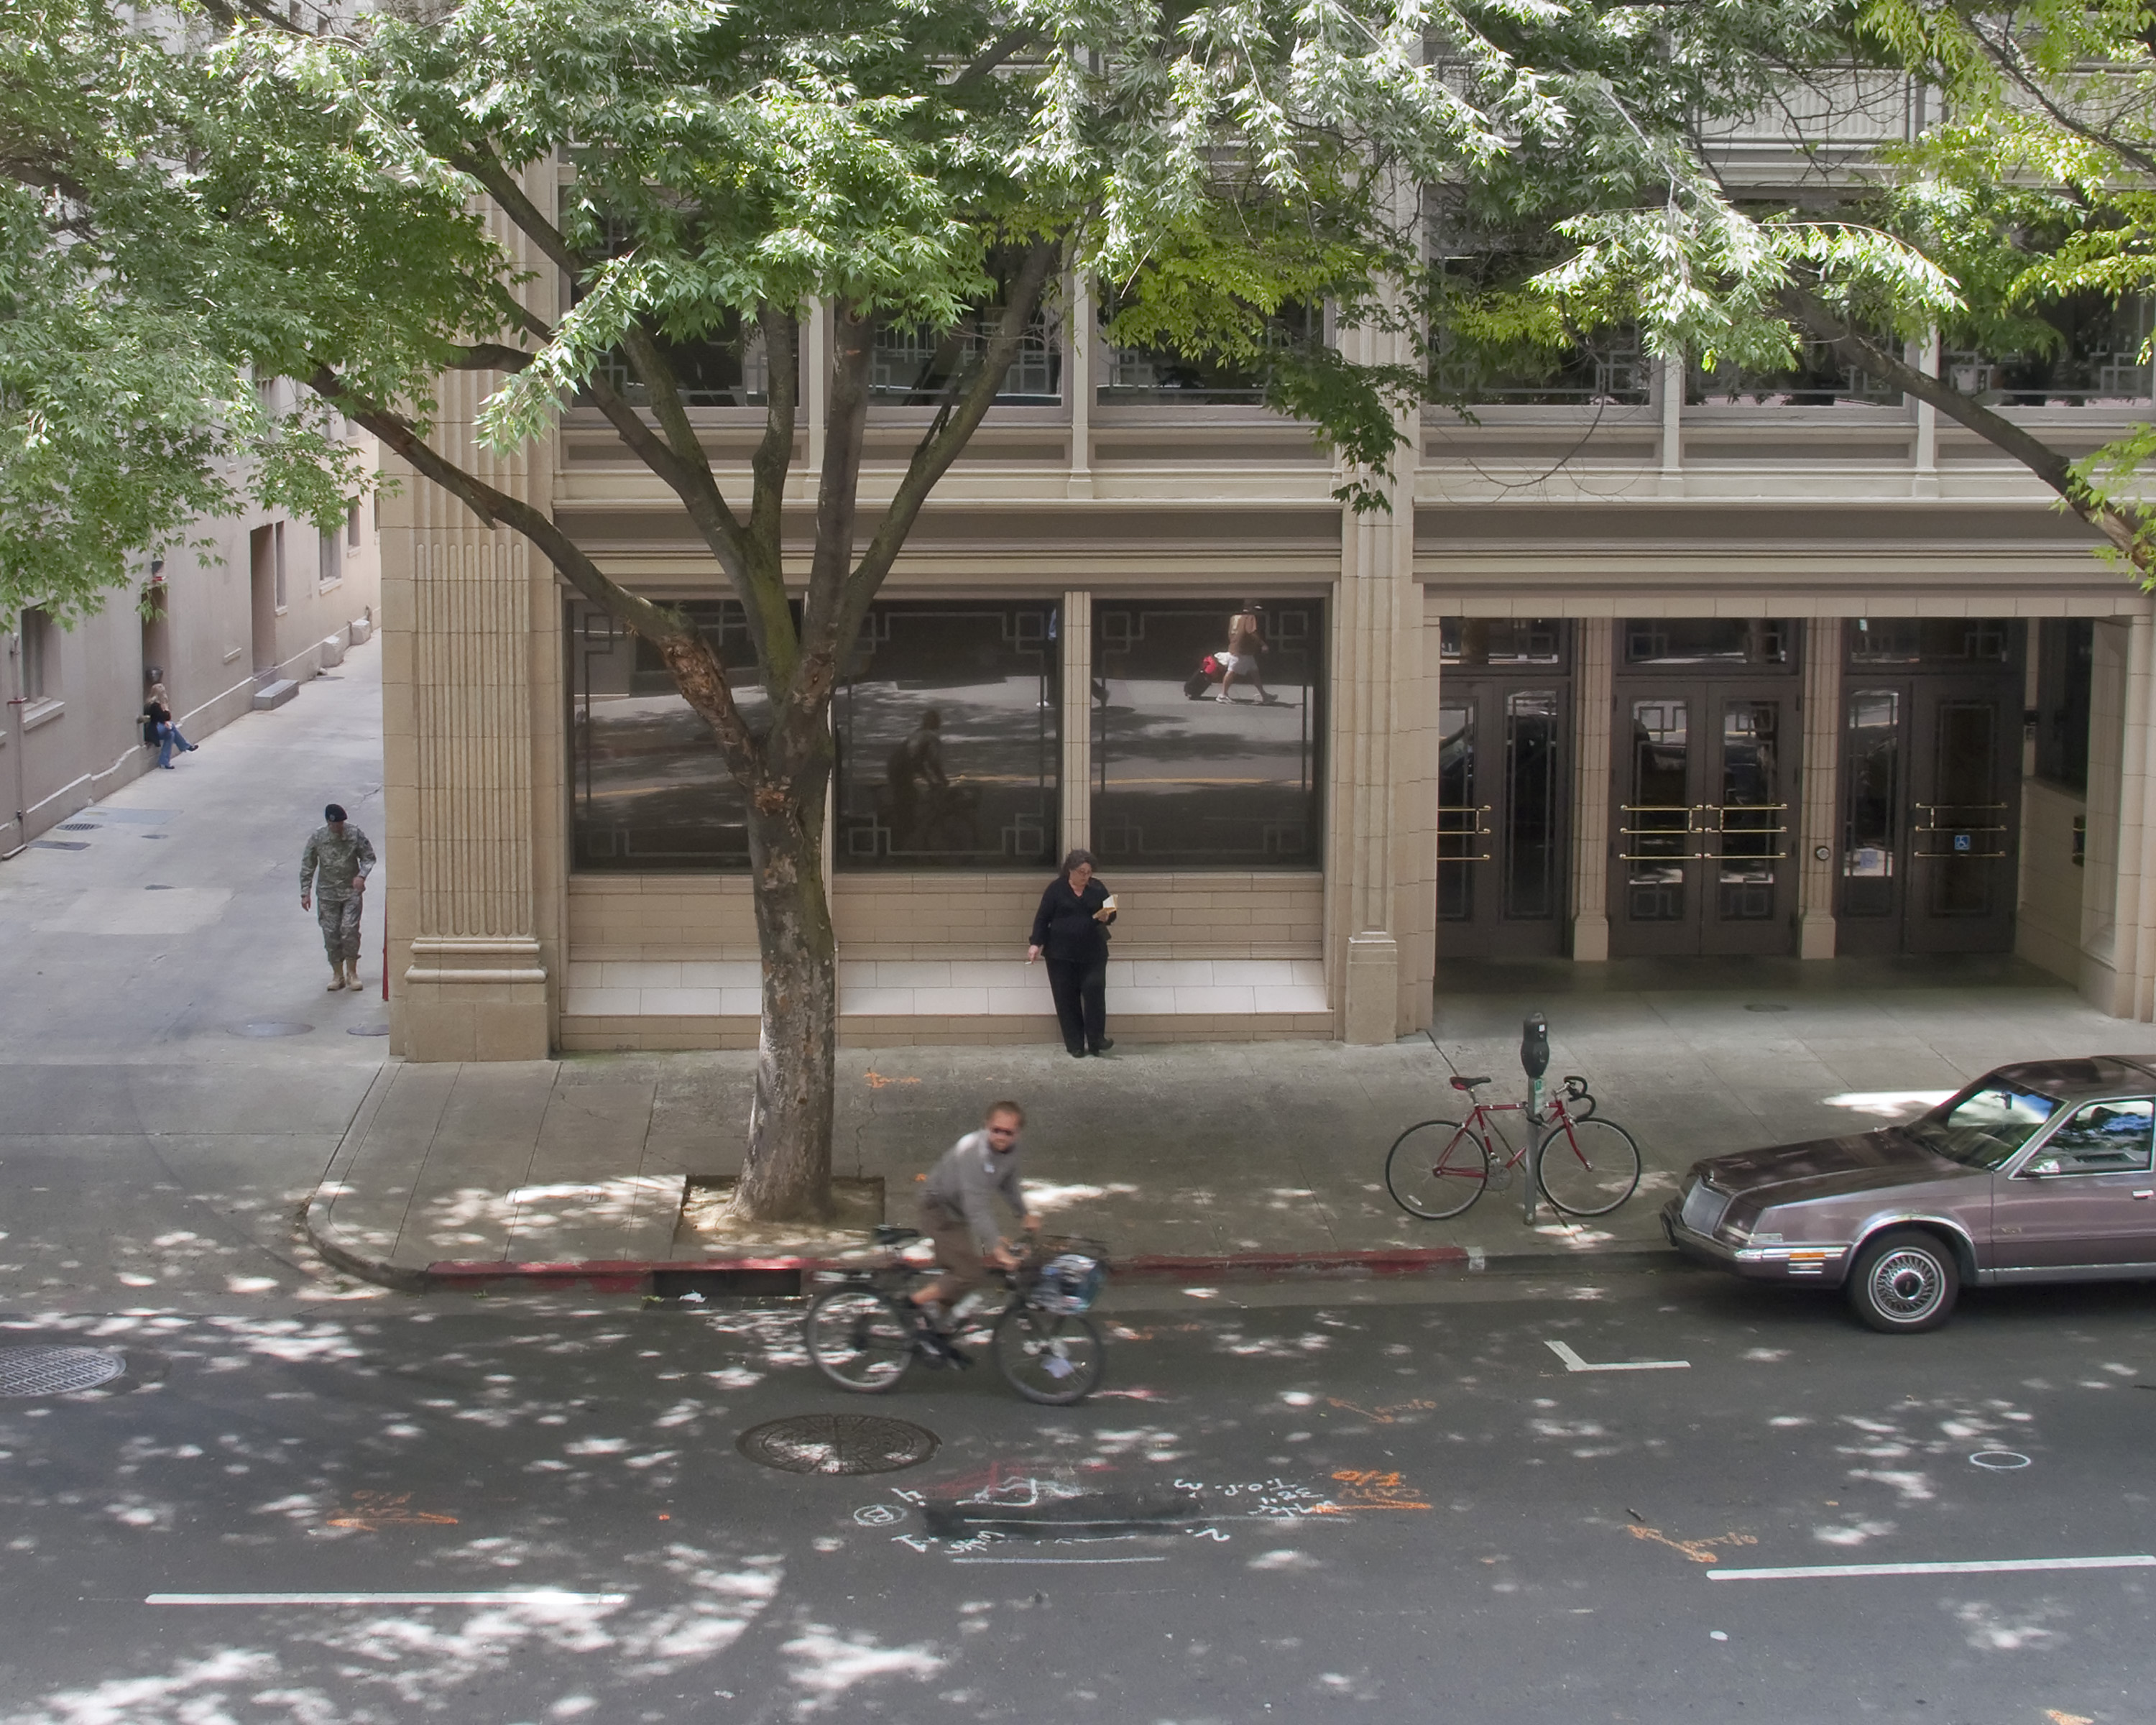
tree, architecture, plant, street, house, sidewalk, building, alley, urban, downtown, recreation, facade, courtyard, smokebreak, afternoon, sacramento, treelined, routinemoment, neighbourhood, outdoor structure